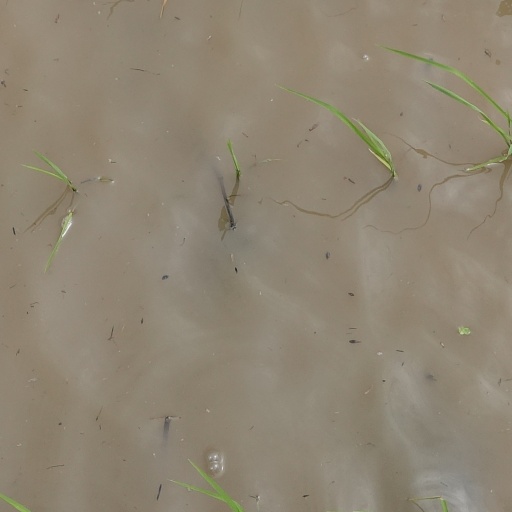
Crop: rice